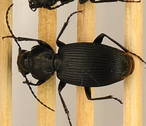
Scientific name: Pterostichus lachrymosus
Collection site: Mountain Lake Biological Station NEON (MLBS), plot MLBS_009